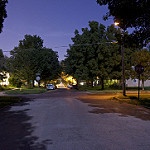
Label: street